Mount Victoria Manor

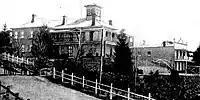
Mount Victoria Manor in 1898

Over the next eight years, the Coopers made further alterations including the tower which can be seen in the 1898 photo of the property. In addition, the name was changed to "The Grand Hotel". This later became “Coopers Grand Hotel”. Besides accommodation the Coopers provided a horse-drawn coach service to the Jenolan Caves. A description of this service in 1905 as well as the hotel is given in this reference.